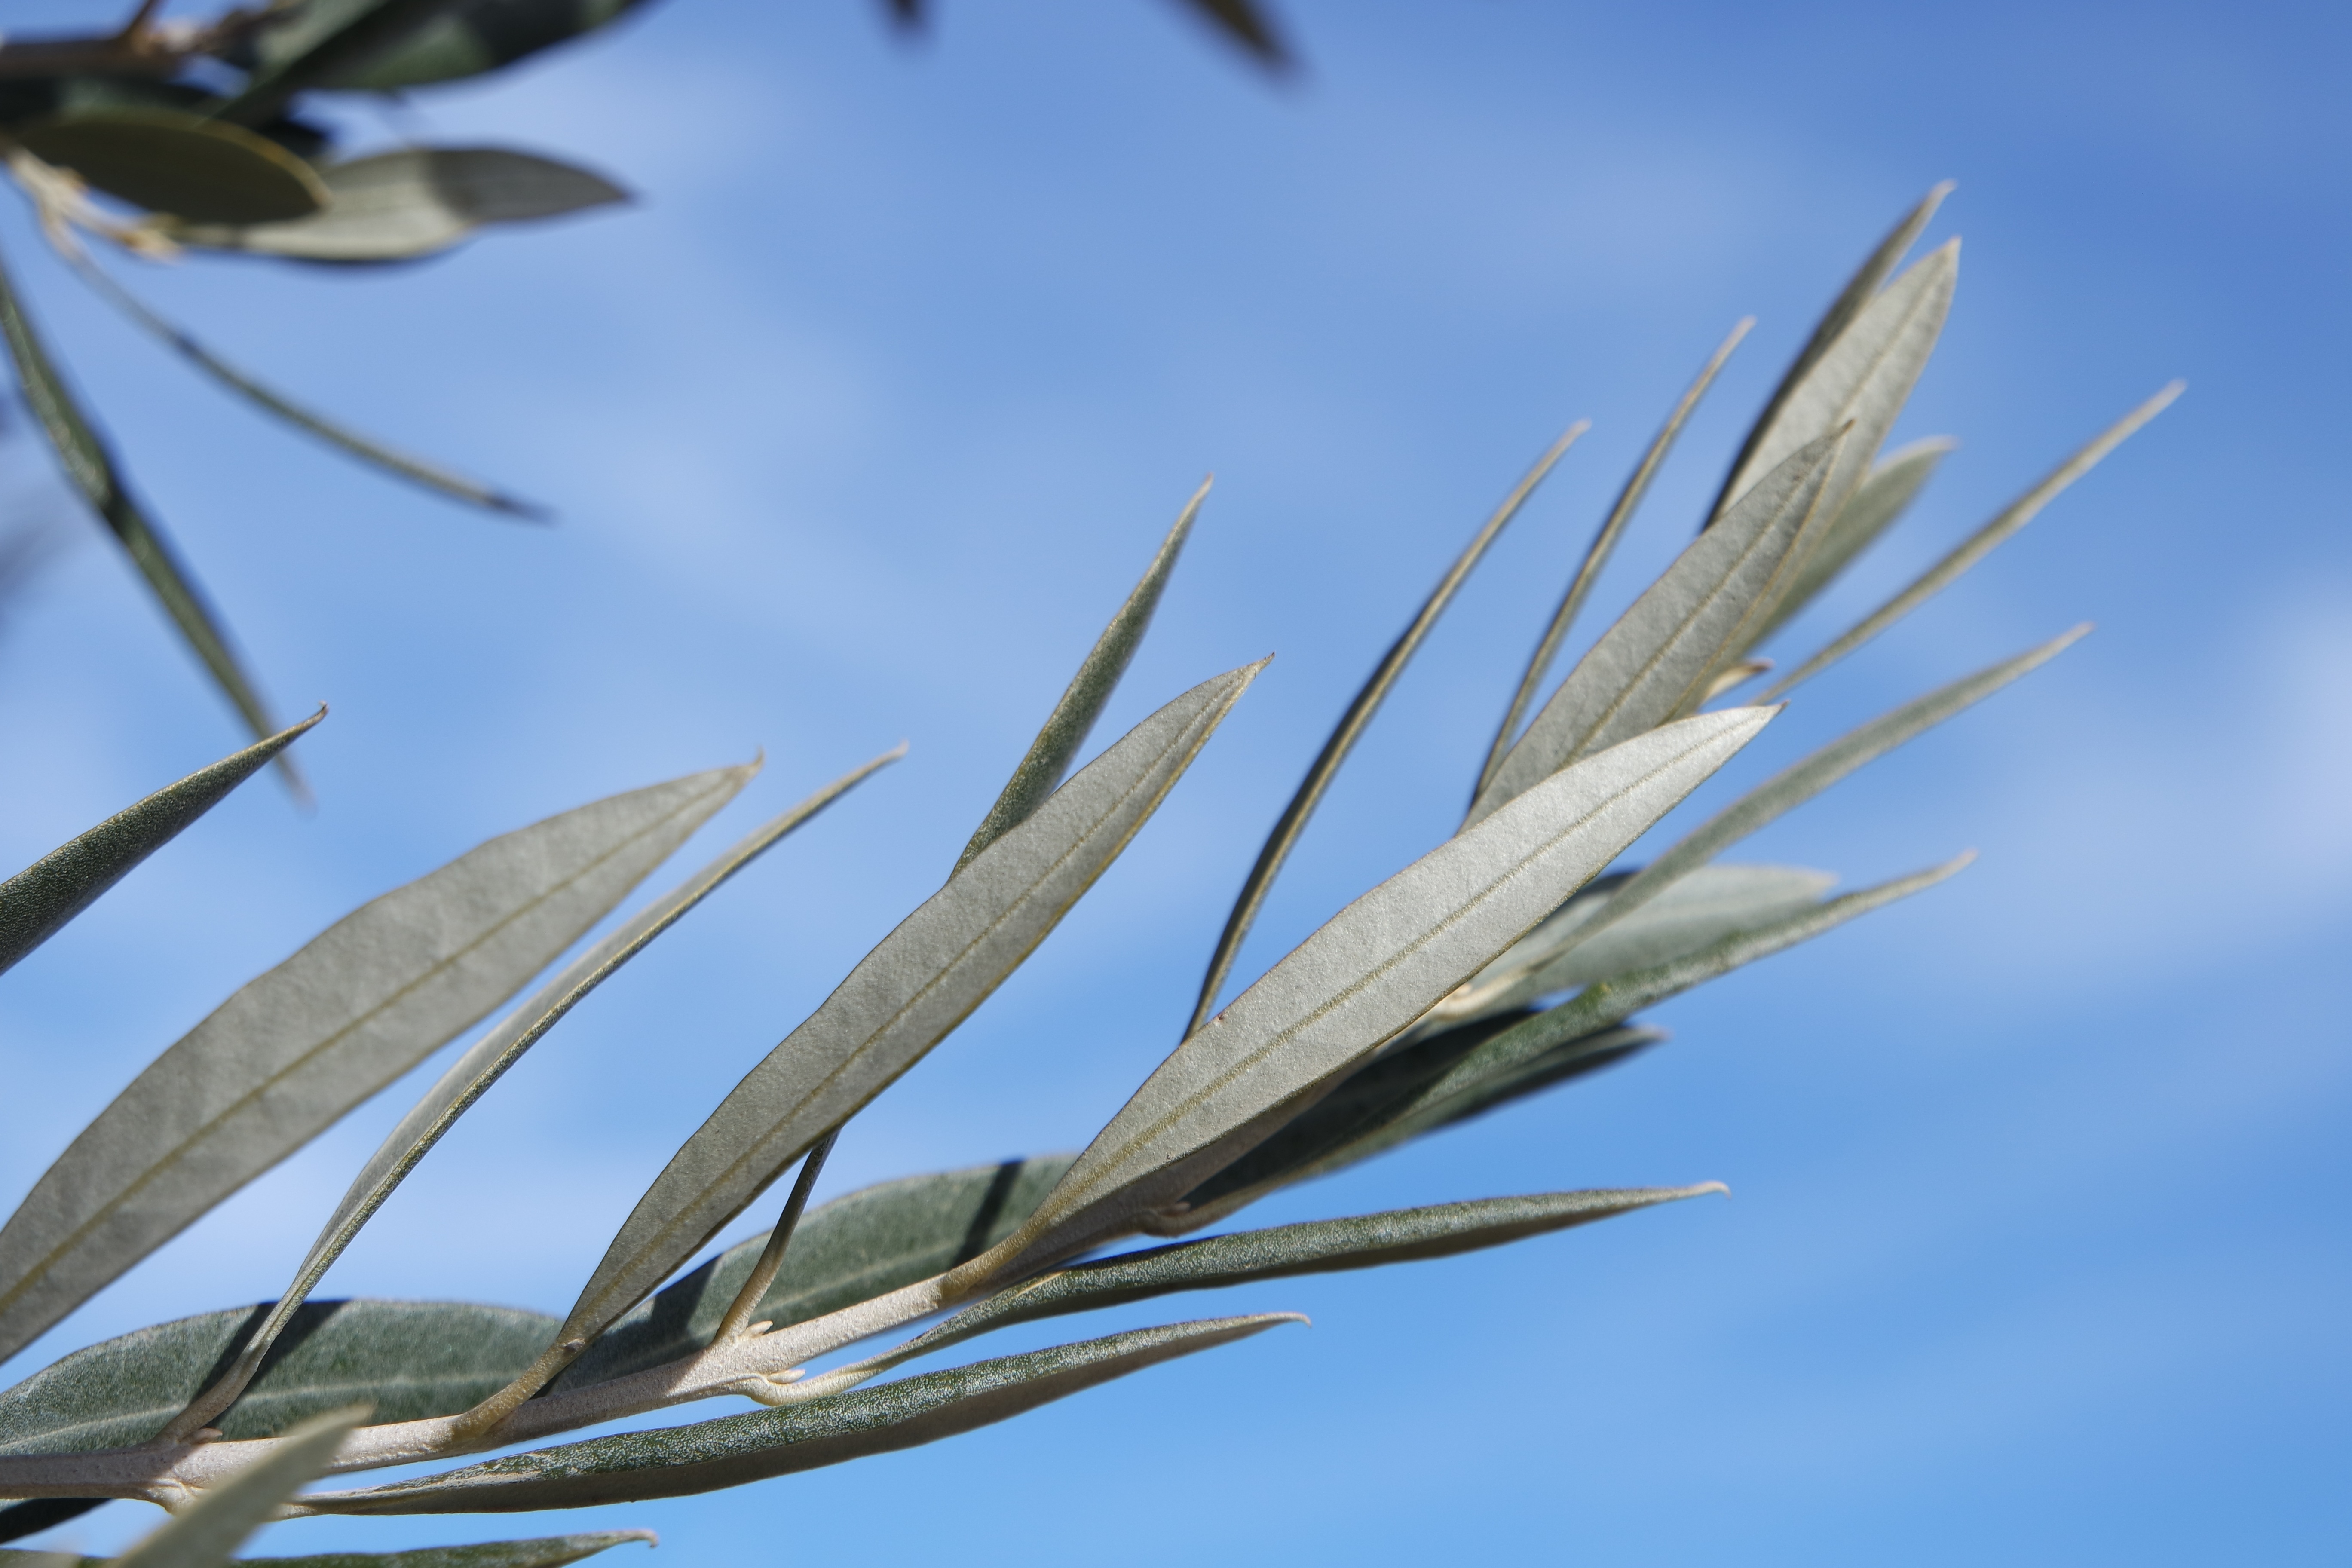
grass, branch, plant, sky, leaf, close up, leaves, olive, macro photography, grass family, plant stem, phragmites